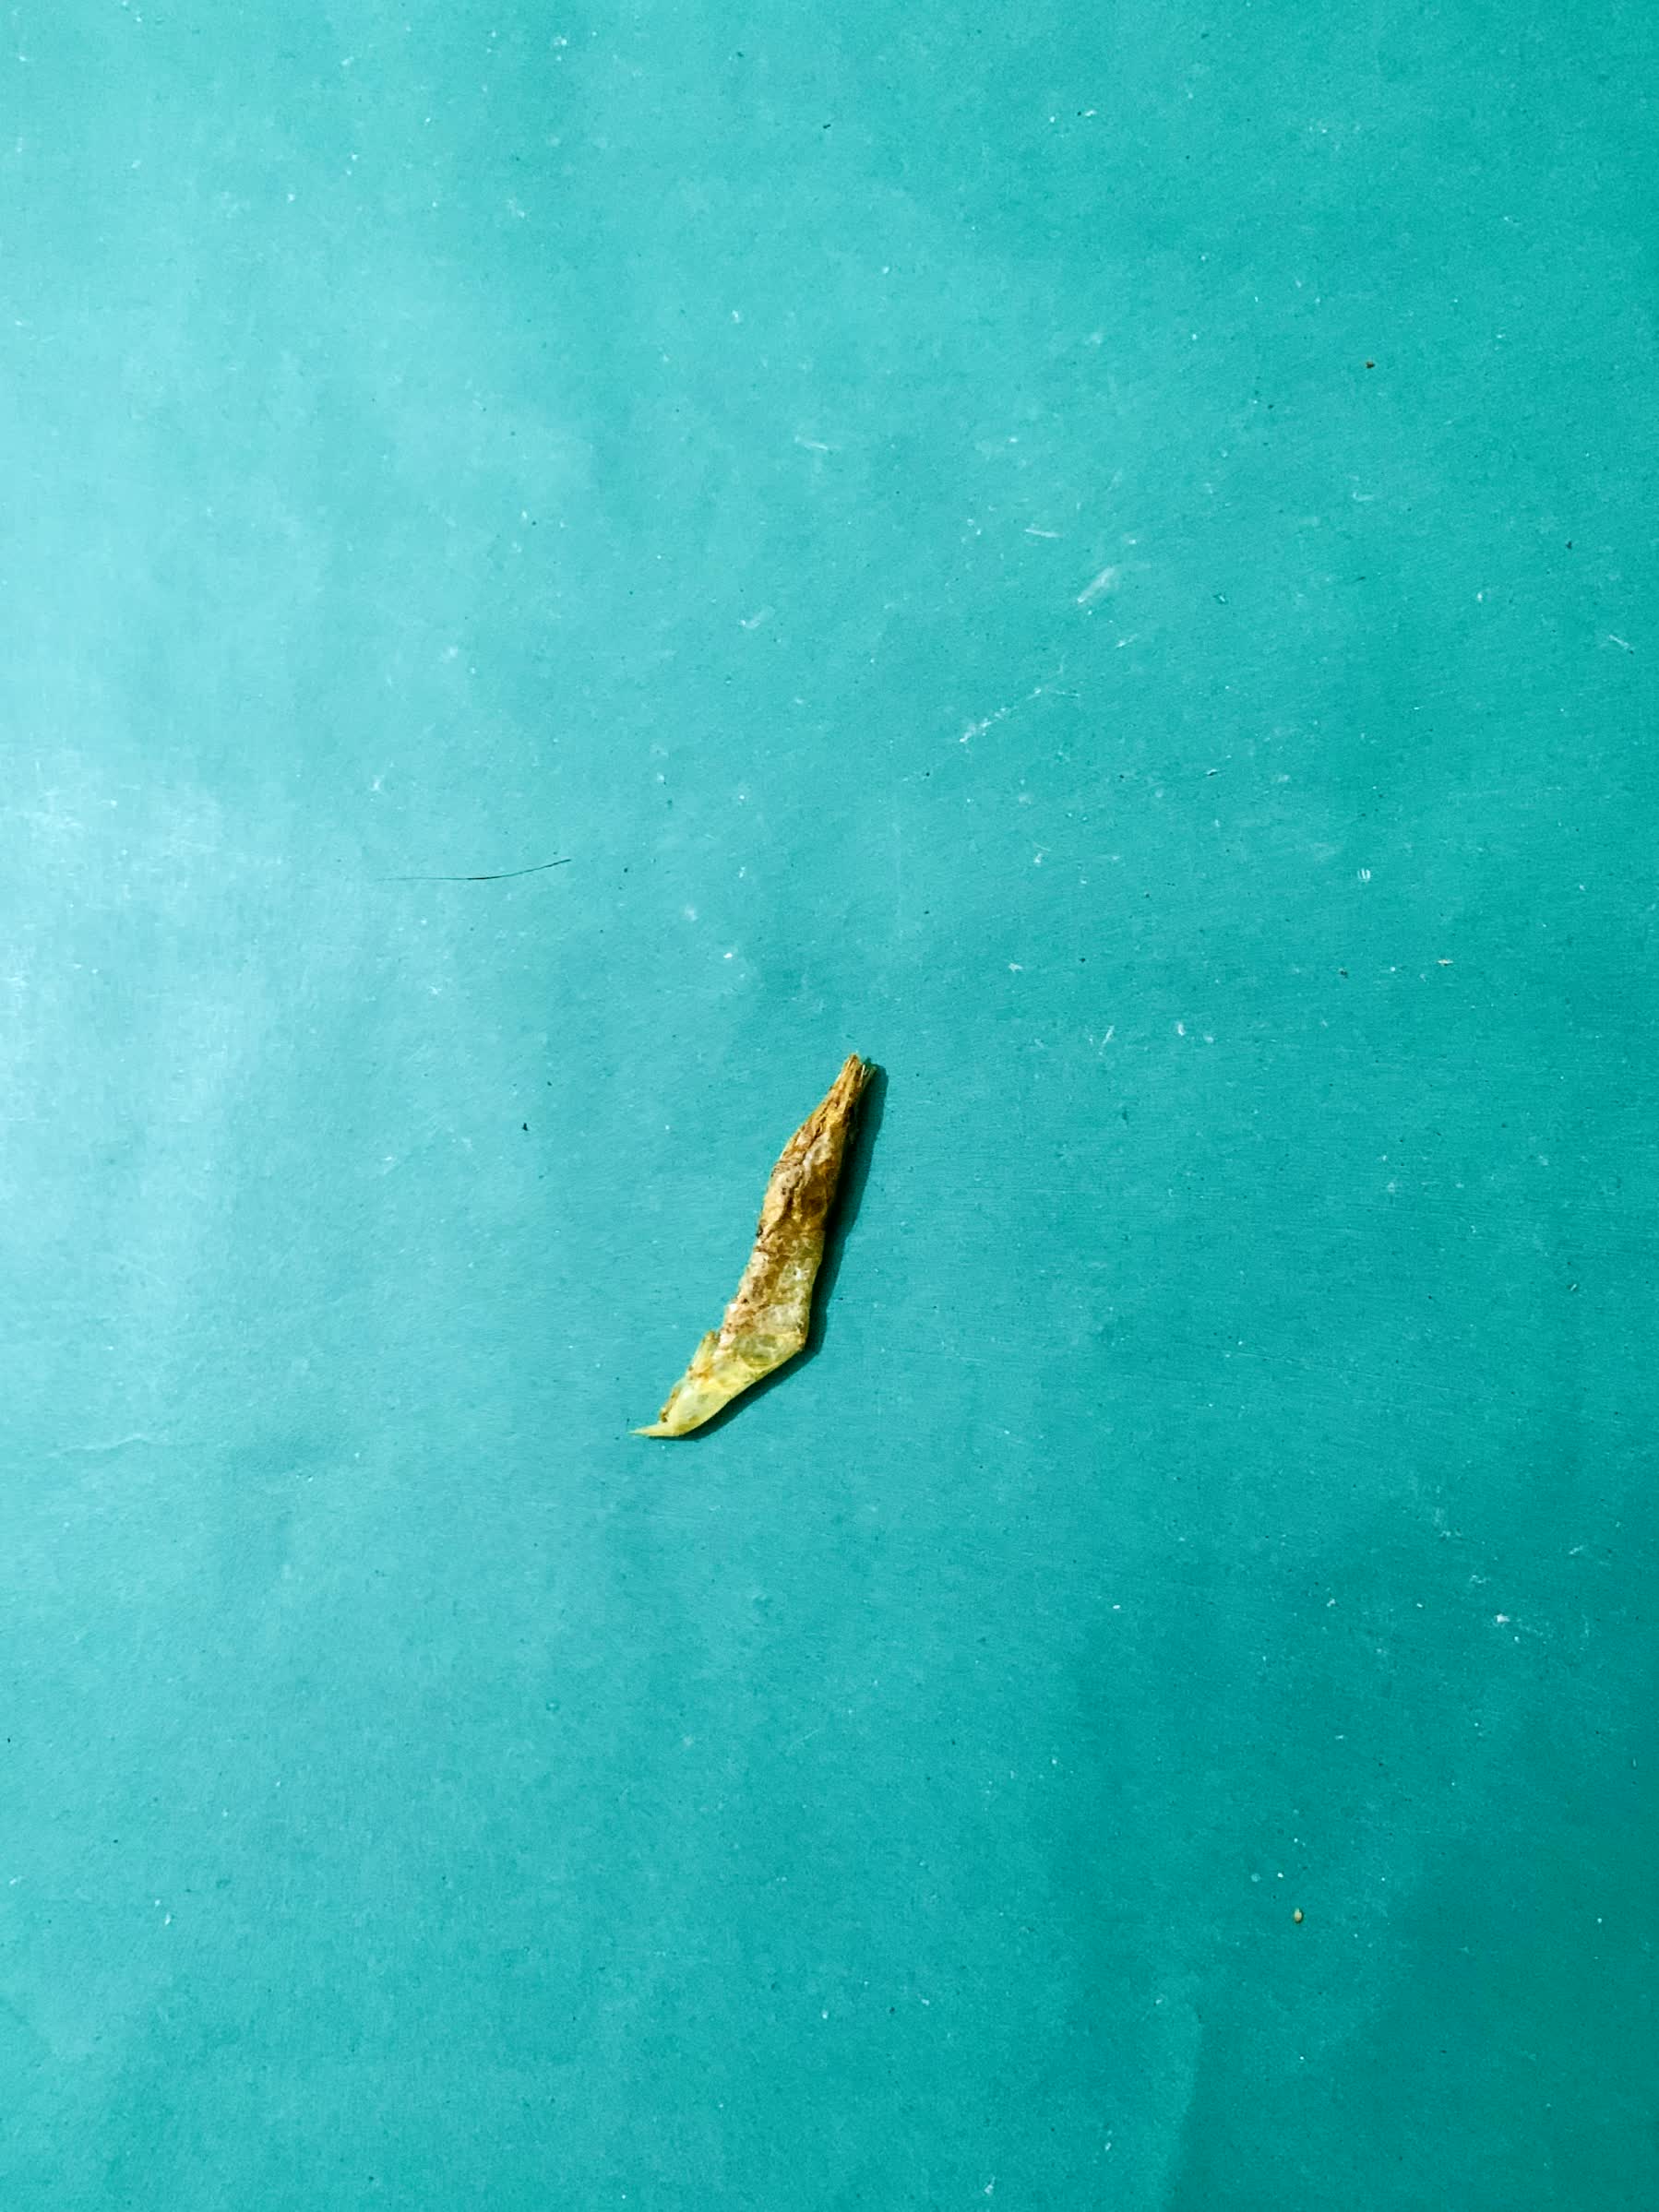
Species: chingri